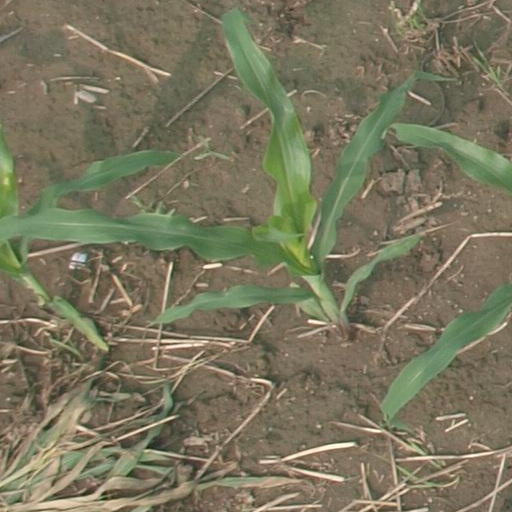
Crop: maize; corn